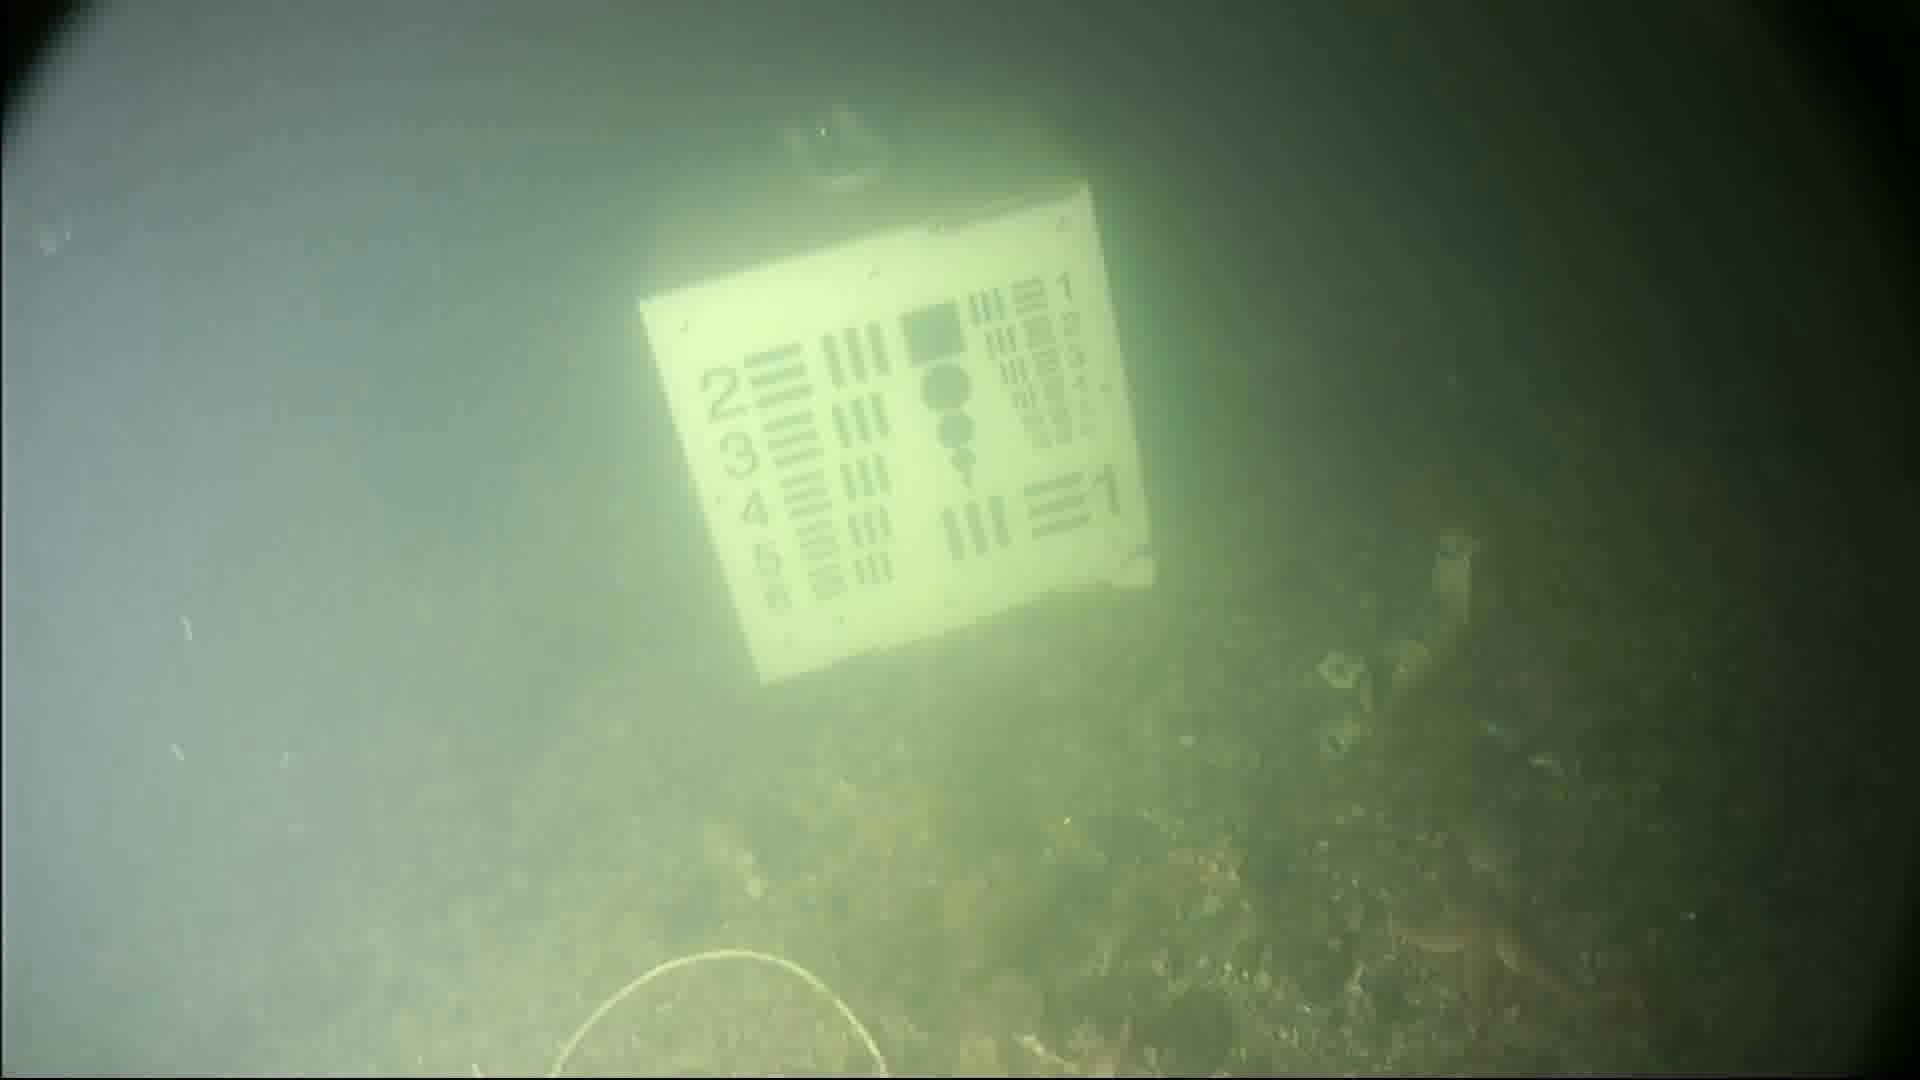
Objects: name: starfish